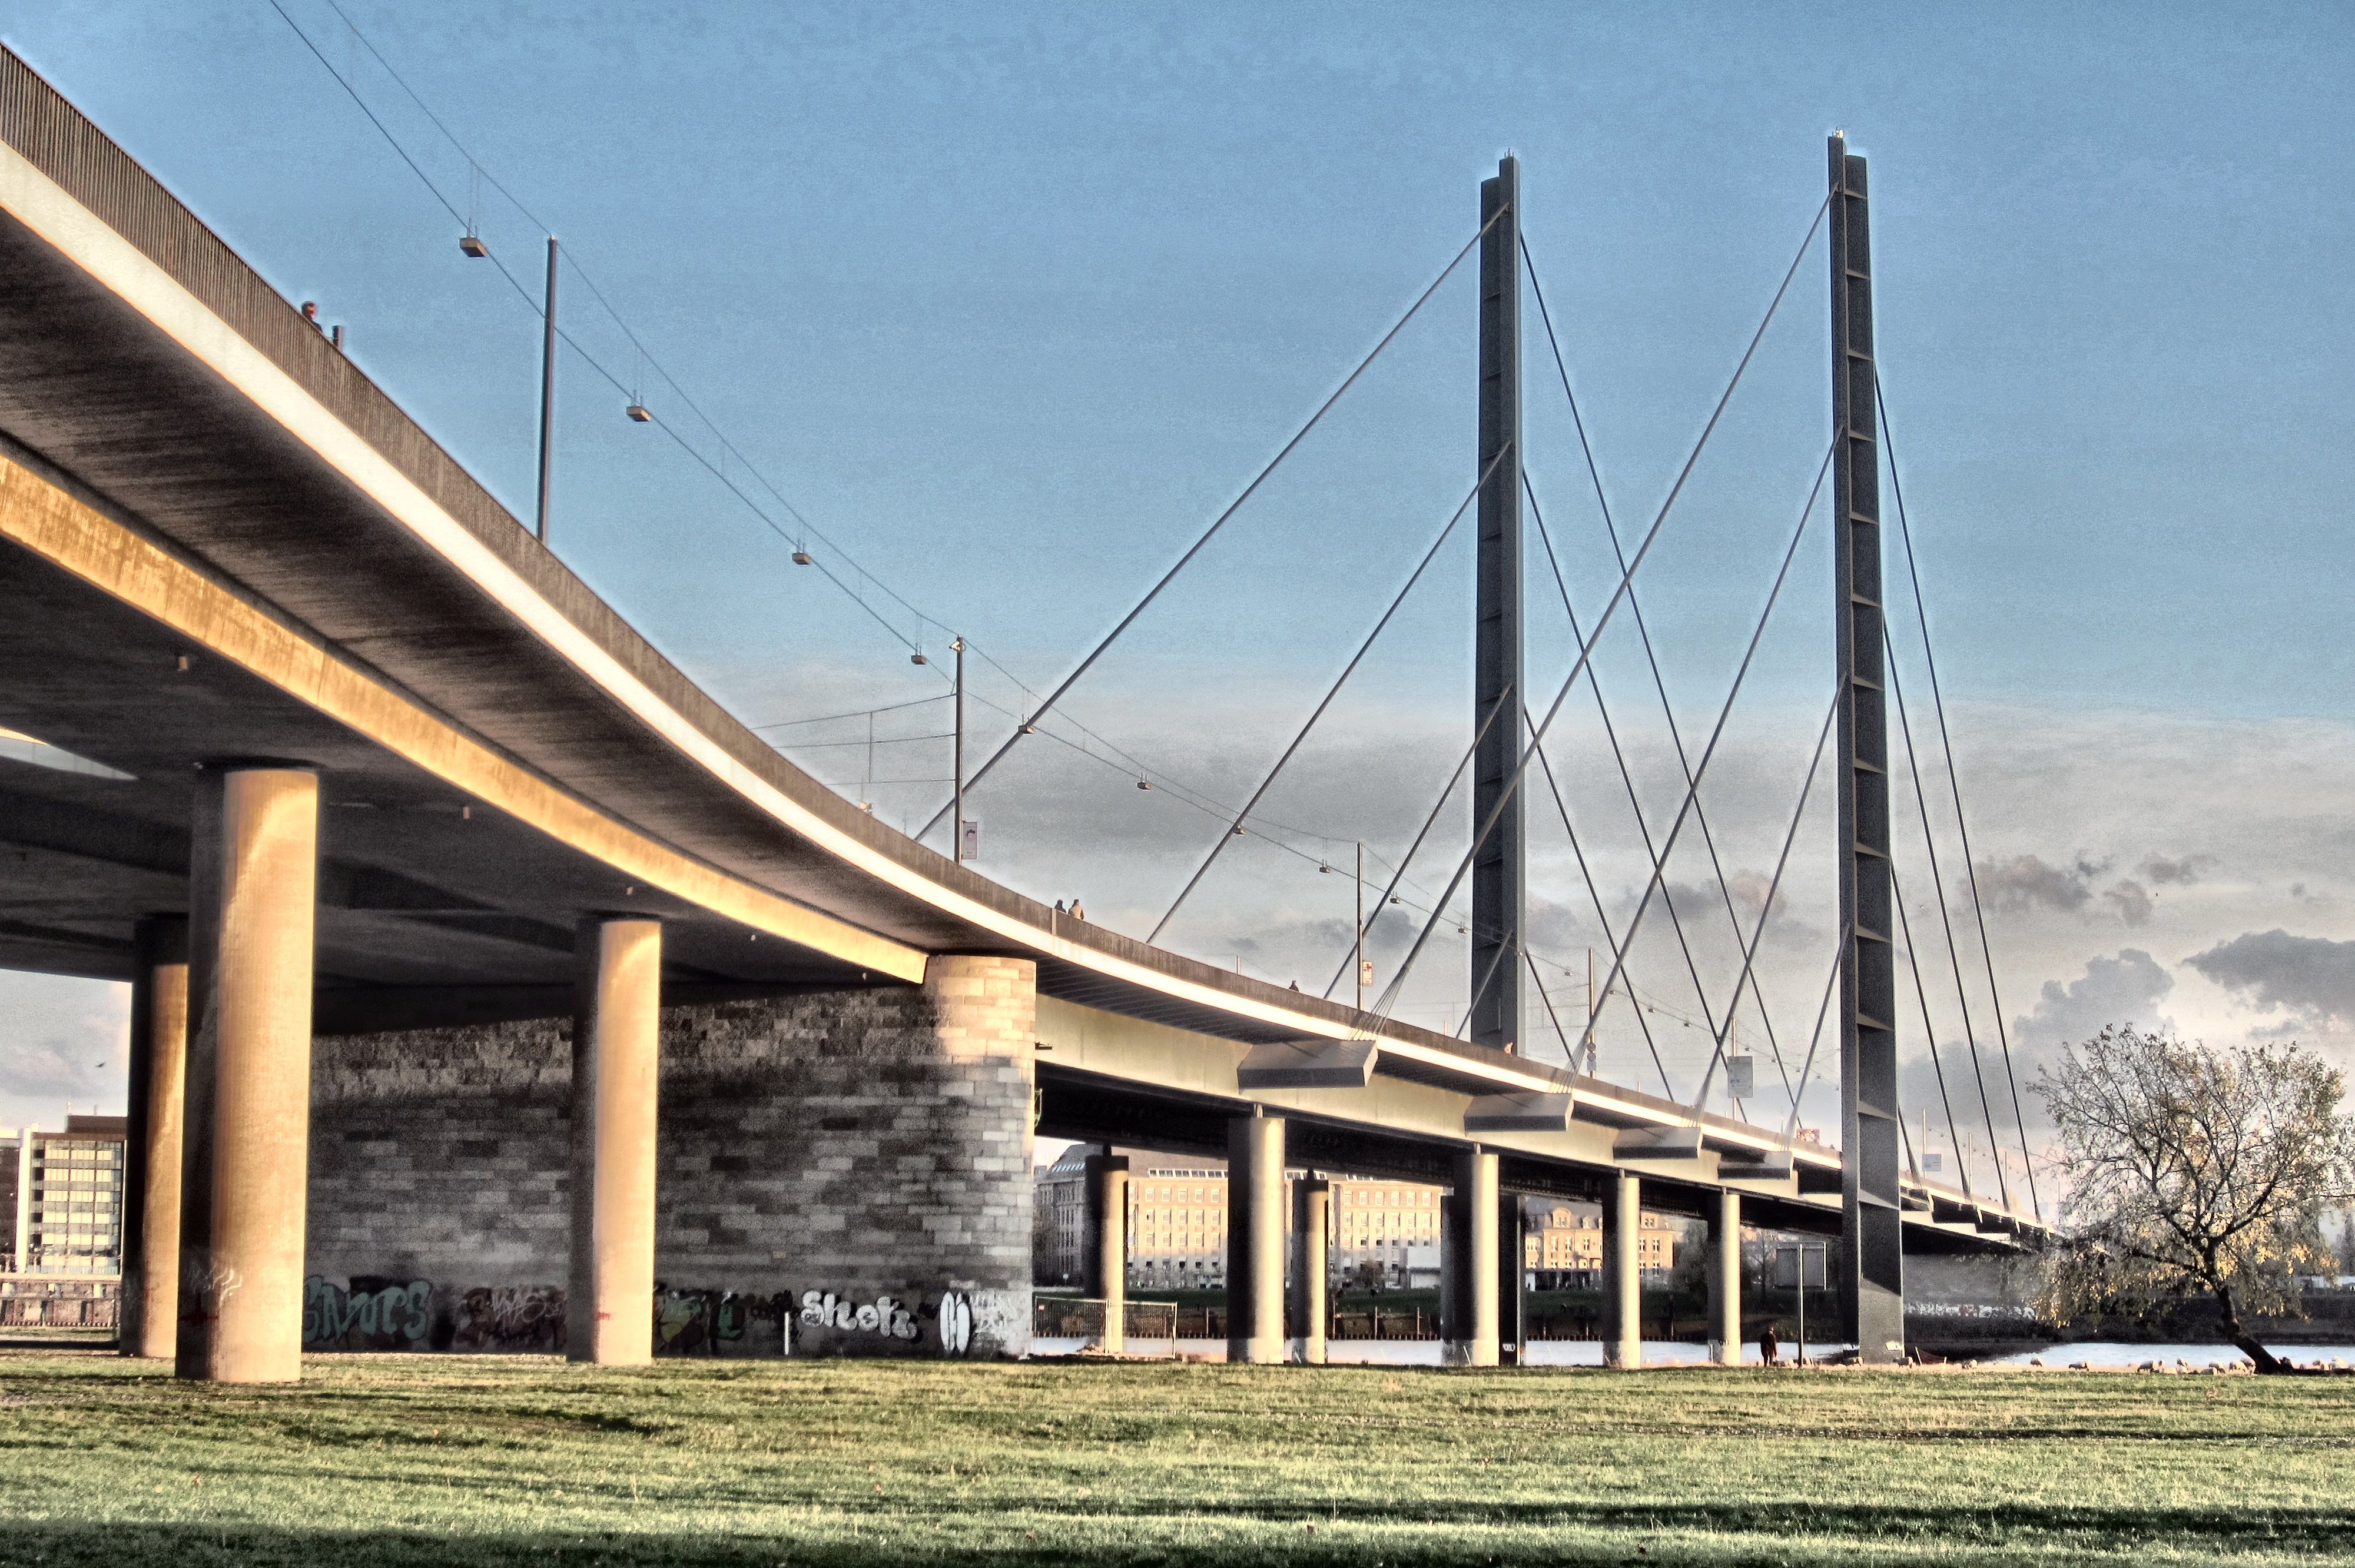
landscape, nature, architecture, structure, sky, technology, road, bridge, traffic, building, city, overpass, steel, suspension bridge, construction, landmark, blue, stadium, pylon, clouds, germany, large, viaduct, strong, enormous, dusseldorf, cable stayed bridge, rheinbr cke, stahlbau, technology and nature, nonbuilding structure, sport venue, hdr photo, knee bridge